Jules Chametzky

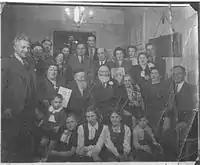
Chametzky family photo, 1945. Jules is the young man in back, on the right, next to his father Beny. His mother Anna stands in front of them, holding a picture of Jules's older brother Leslie

Chametzky was born in Brooklyn, in 1928. His parents were immigrants who came to New York State from Eastern Europe, his father Beny from the Volhynia (now Ukraine) in 1913, and his mother Anna from Lublin, Poland. Both were Yiddish-speaking and working-class; his father worked in, and later owned, a butcher shop, and his mother worked in a sweater factory. His older brother Leslie enlisted in the infantry in 1940, participated in the North Africa invasion, and was taken prisoner by the Germans. Later freed by British and North American troops, he went on to take part in the Sicily campaign. Chametzky studied first at Brooklyn Tech, an engineering school, and then Brooklyn College, where he began writing plays, graduating in 1950. In 1948, he joined the American Labor Party, and became a member of the Labor Youth League and the NAACP two years later. He did his graduate work in English at the University of Minnesota, where he studied with Leo Marx and Henry Nash Smith and read Saul Bellow's Yiddish-inflected English for the first time. In 1953, Smith asked him to become an editor for the journal "Faulkner Studies". He received his Ph.D. in 1958, and, with the support of Leo Marx, began teaching the following year in the English Department at the University of Massachusetts Amherst, where he was tenured in 1961, at the age of thirty-three. He was a Fulbright professor in Copenhagen, Tübingen, and Zagreb, as well as head of the University of Massachusetts program in Freiburg. He has also taught as Visiting Professor in Venice and at the Kennedy Institute (Freie Universität) and Humboldt-Universität in Berlin.